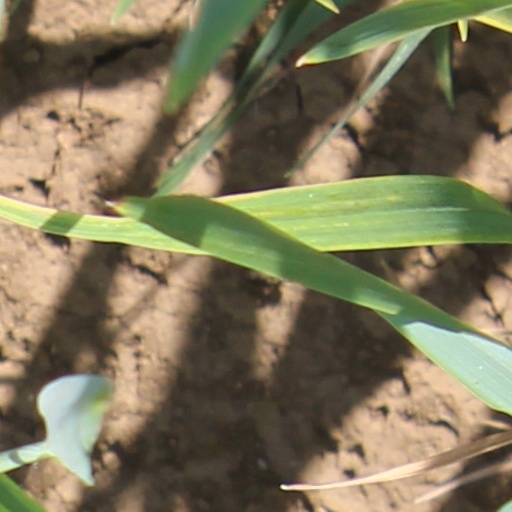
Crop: wheat